Sport in the Principality of Sealand

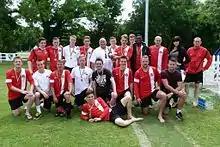
The Sealand national football team in 2013

The Sealand national football team was founded in 2003. The team was originally the team of Vestbjerg, but a Danish hotel manager named Christian Olsen convinced Michael Bates to allow the team to represent Sealand. The team's first game was a 2-2 draw against the Åland official football team. Sealand hoped to arrange a game against the Tibet national football team, but this never materialized, and the team from Vestbjerg ceased activities in 2009.